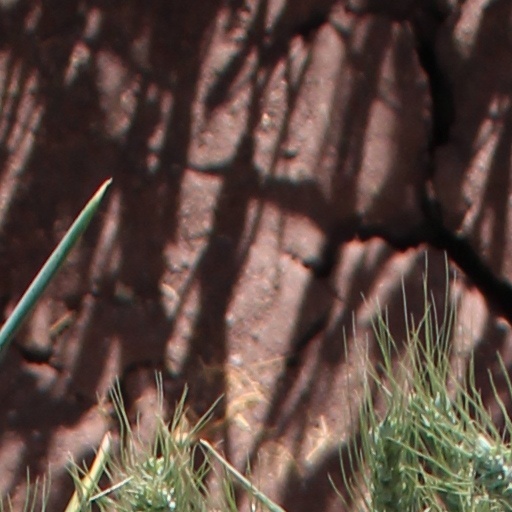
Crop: wheat